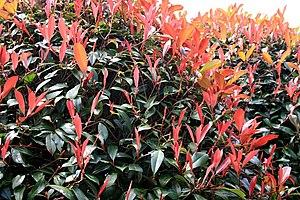
Photinia ×fraseri est une plante ornementale hybride de la famille des Rosacées.